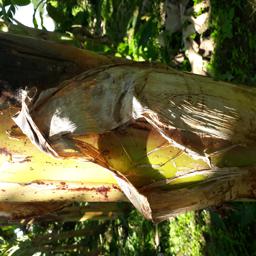
Label: PSEUDOSTEM WEEVIL